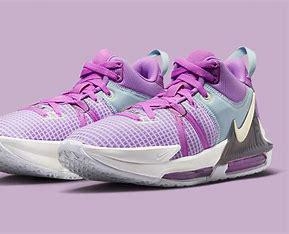
Brand: Nike
Model: Lebron Witness 7